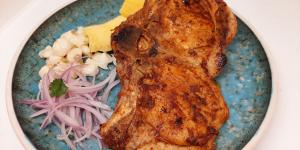
frito trujillano